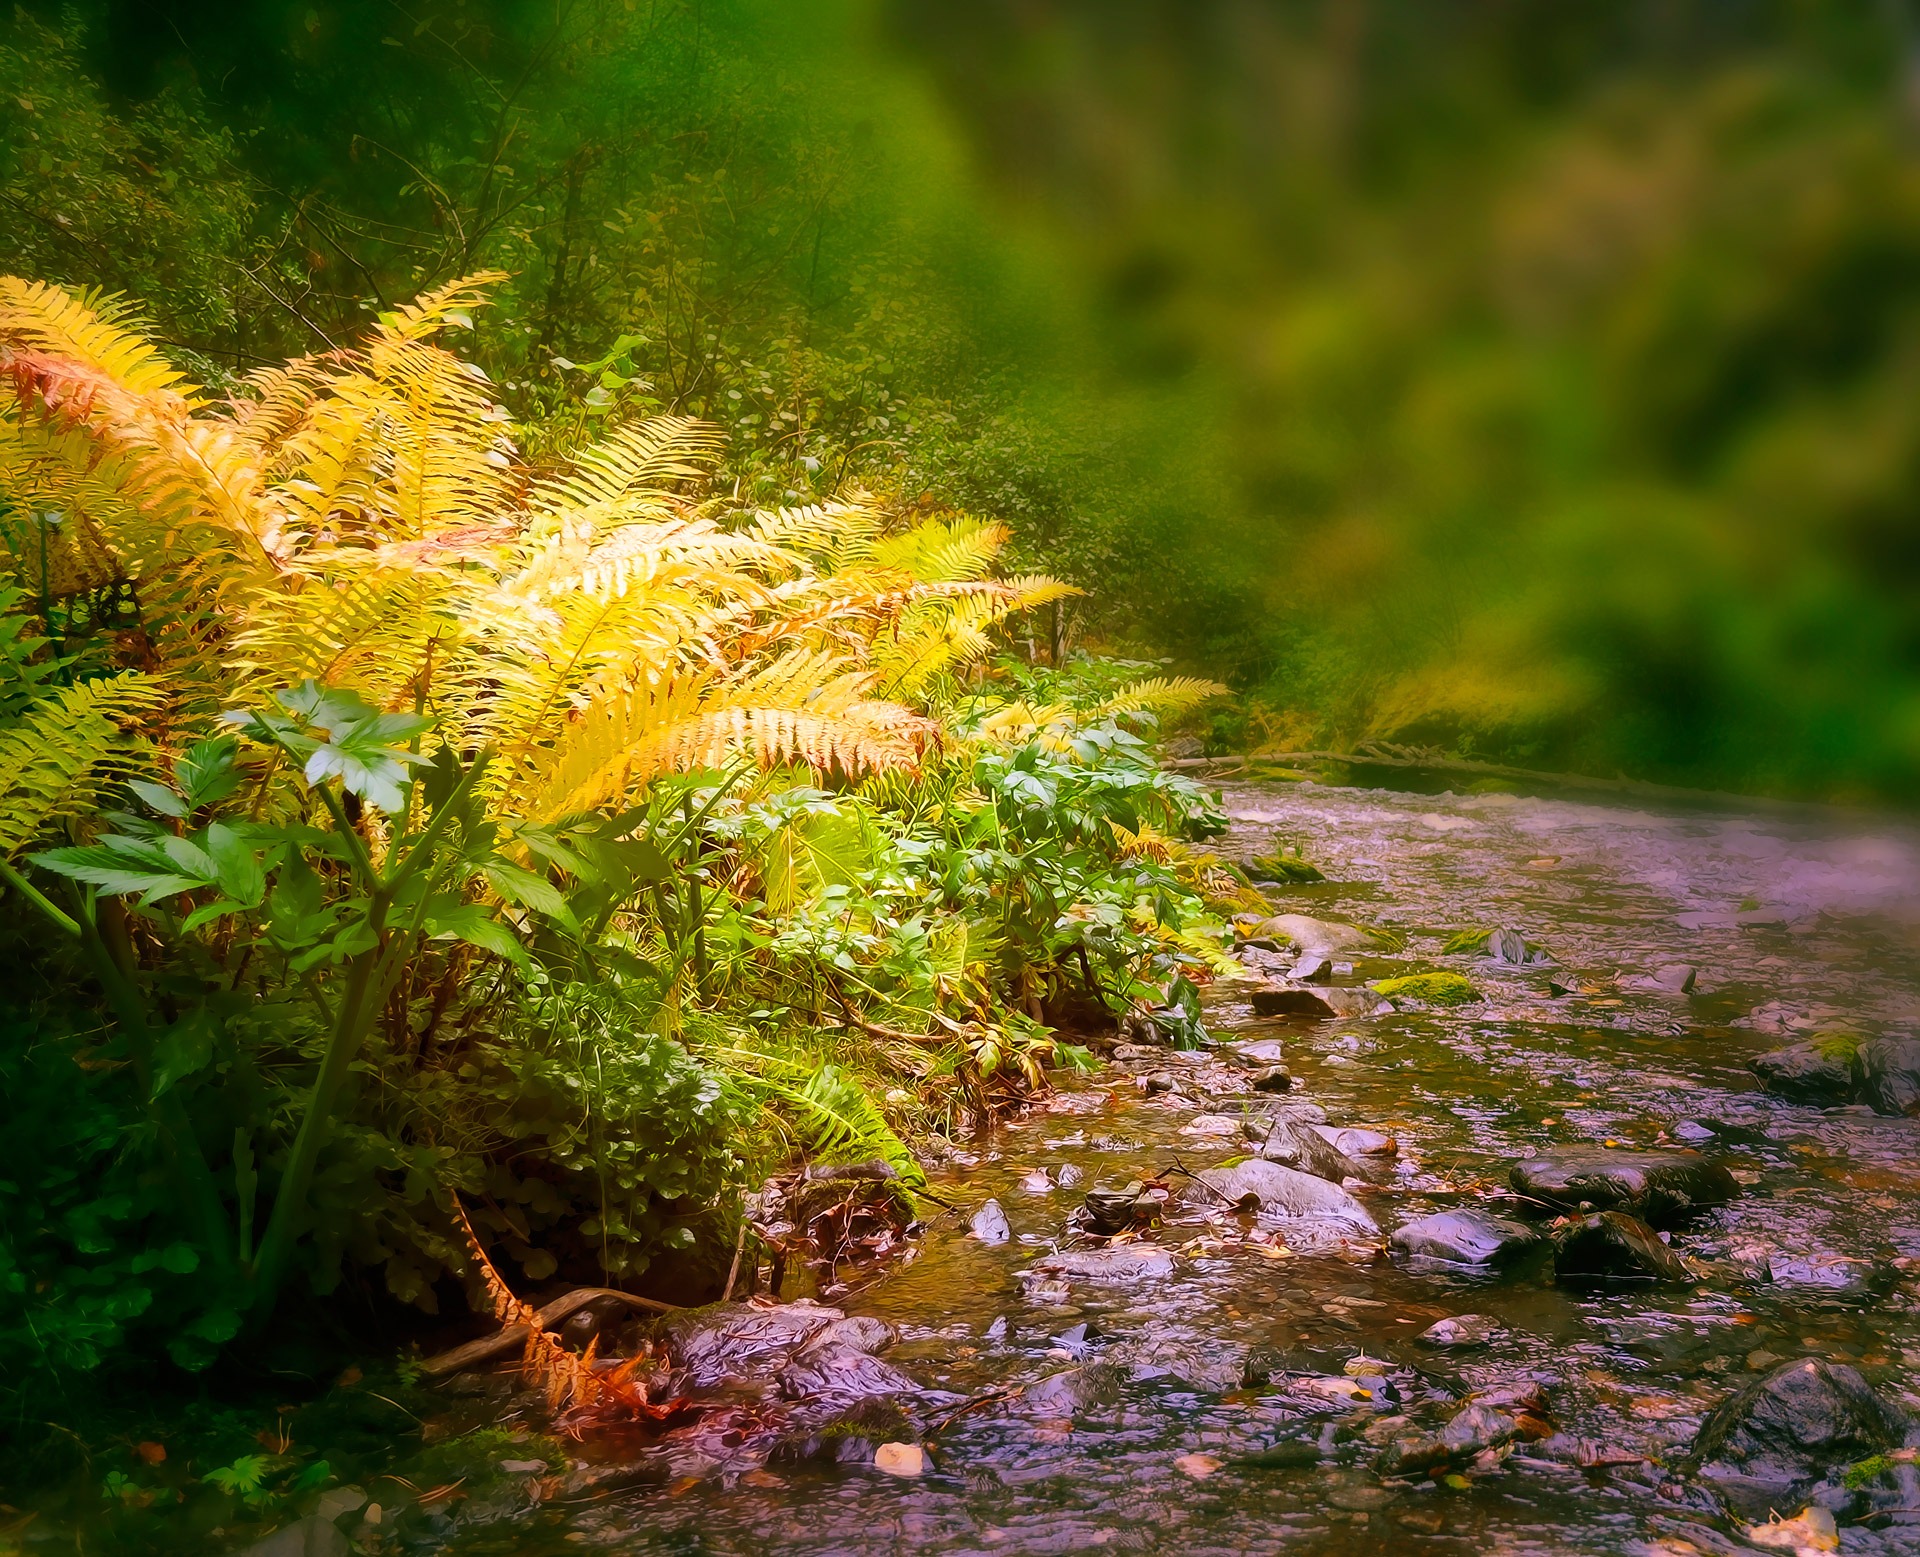
landscape, tree, nature, forest, grass, light, plant, lawn, meadow, sunlight, leaf, flower, river, moss, stream, green, color, autumn, botany, flora, fern, wildflower, flowers, fairy tale, vegetation, bright, woodland, habitat, processing, macro photography, natural environment, grass family, land plant